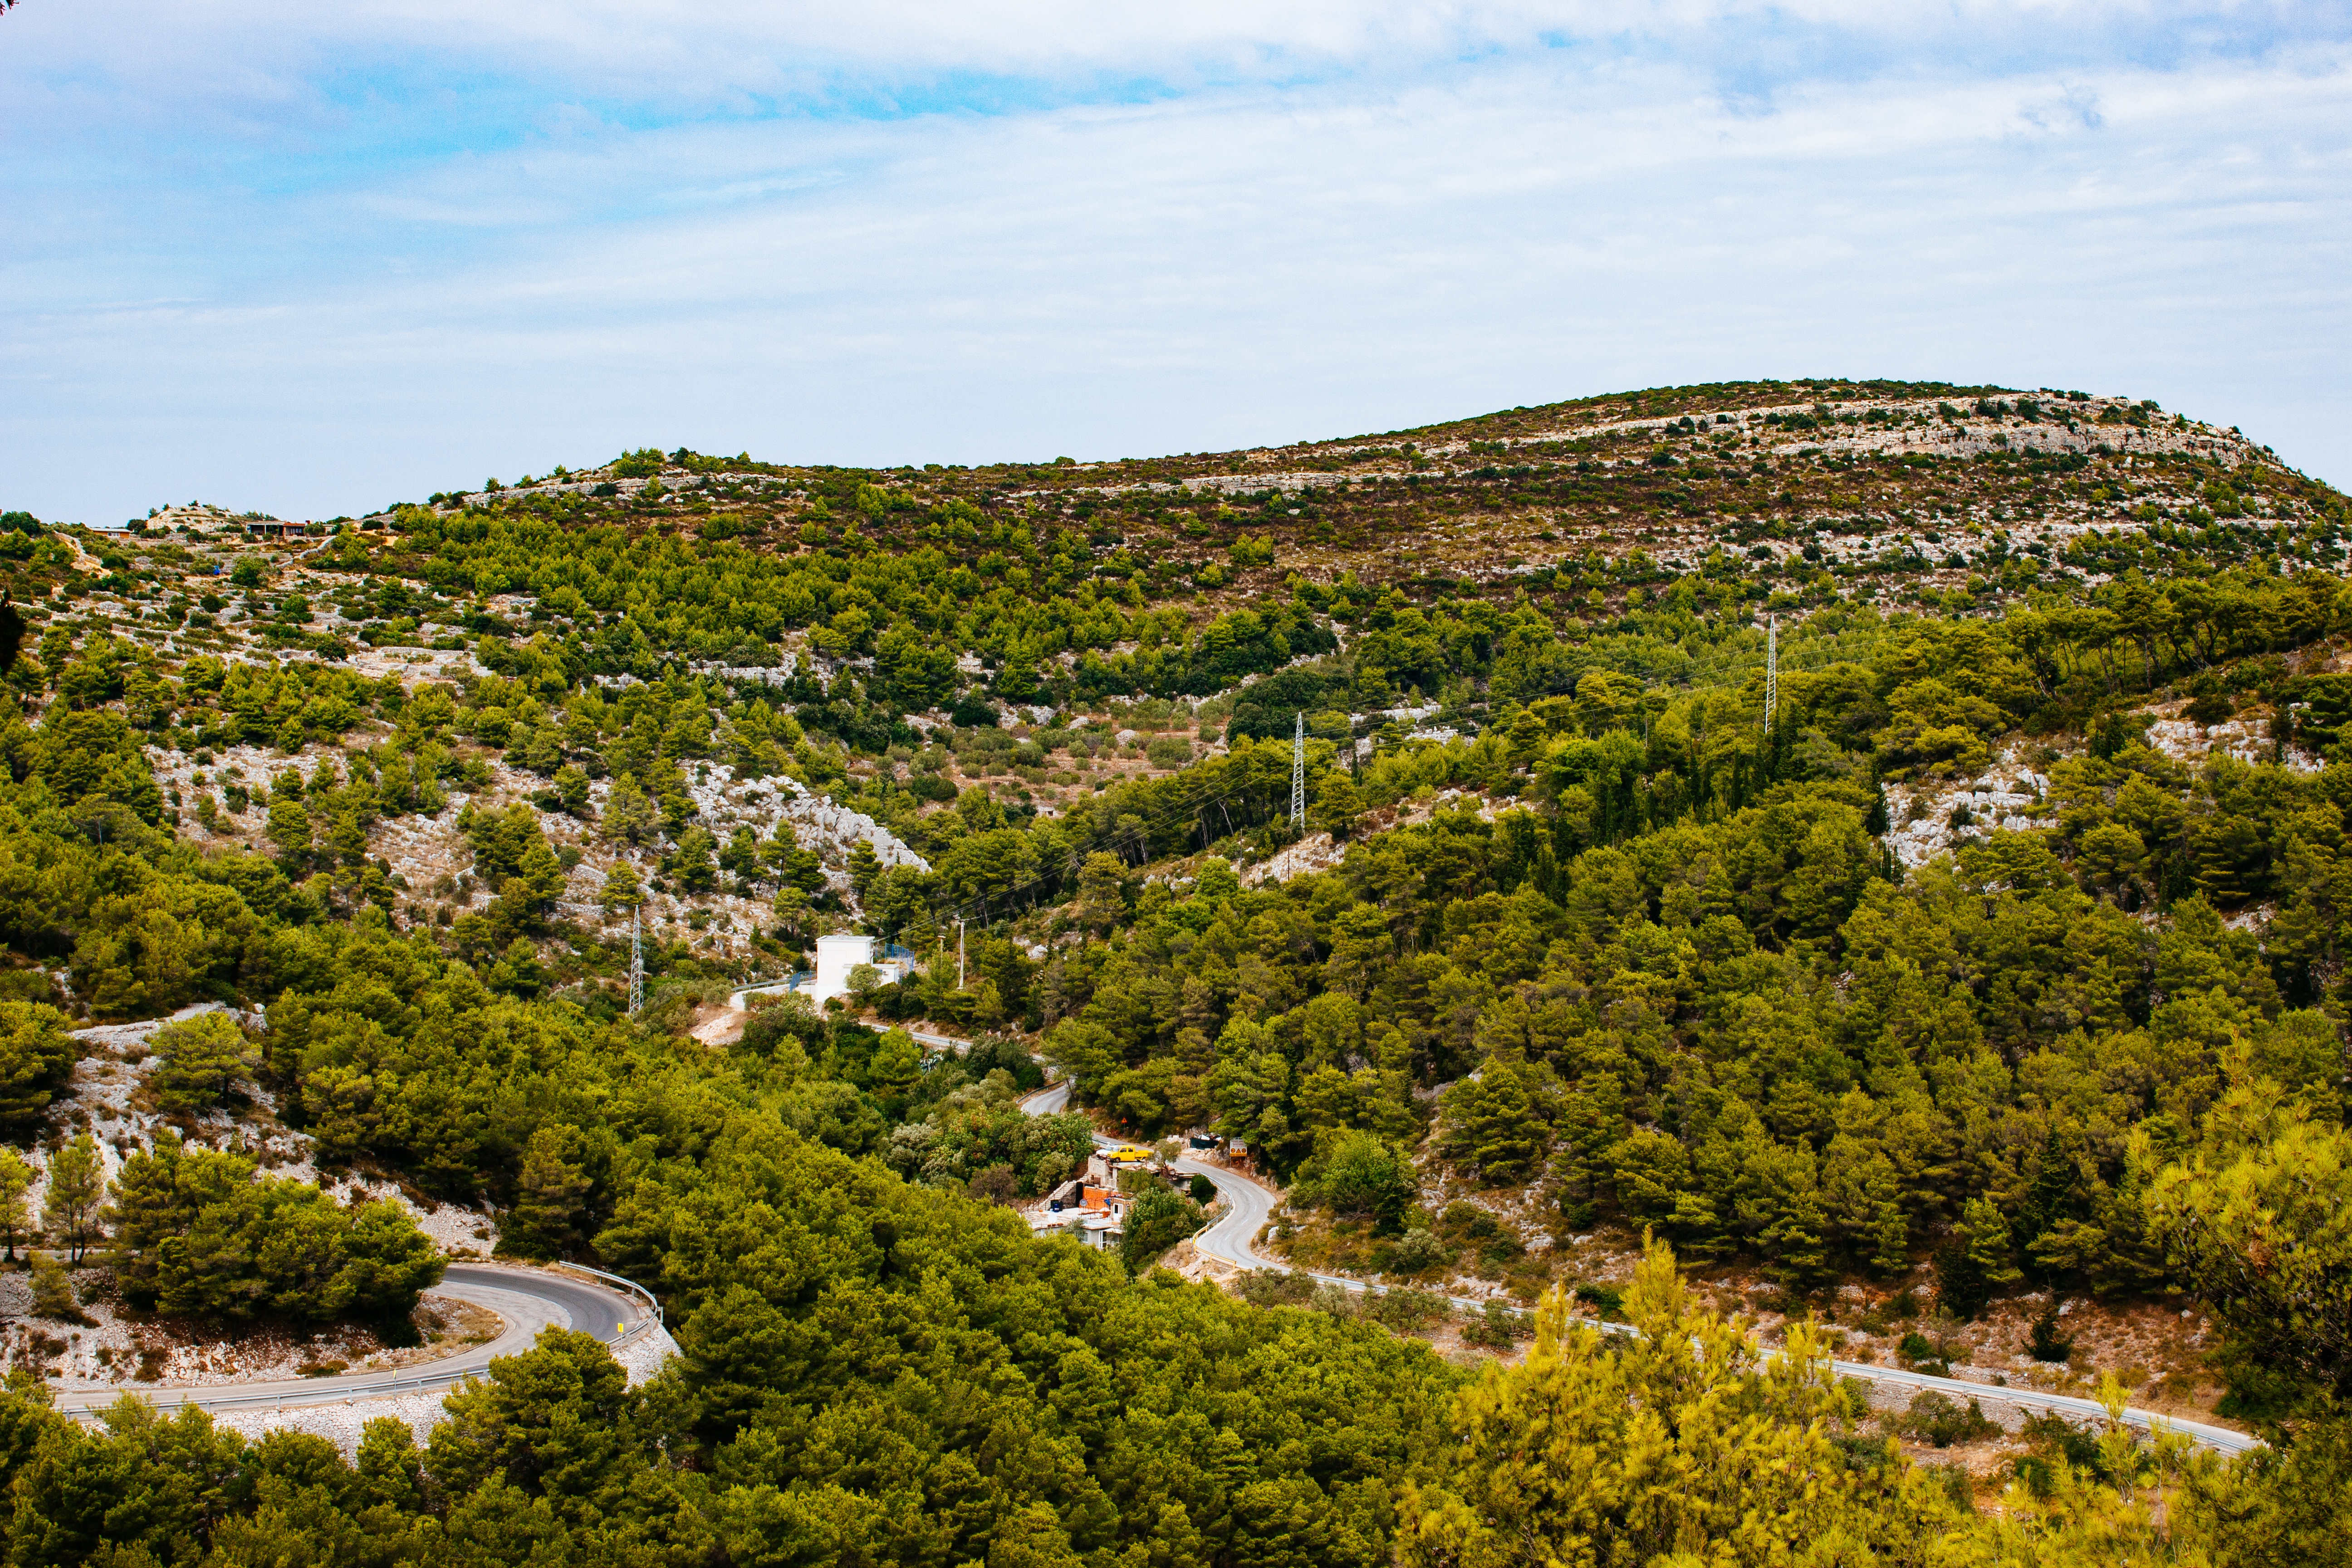
landscape, coast, tree, forest, mountain, hill, flower, village, plateau, habitat, ecosystem, rural area, aerial photography, residential area, natural environment, geographical feature